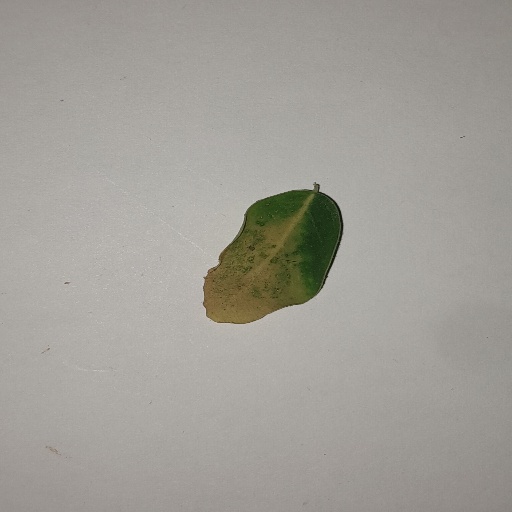
Species: Sojina
Leaf condition: Yellow Leaf